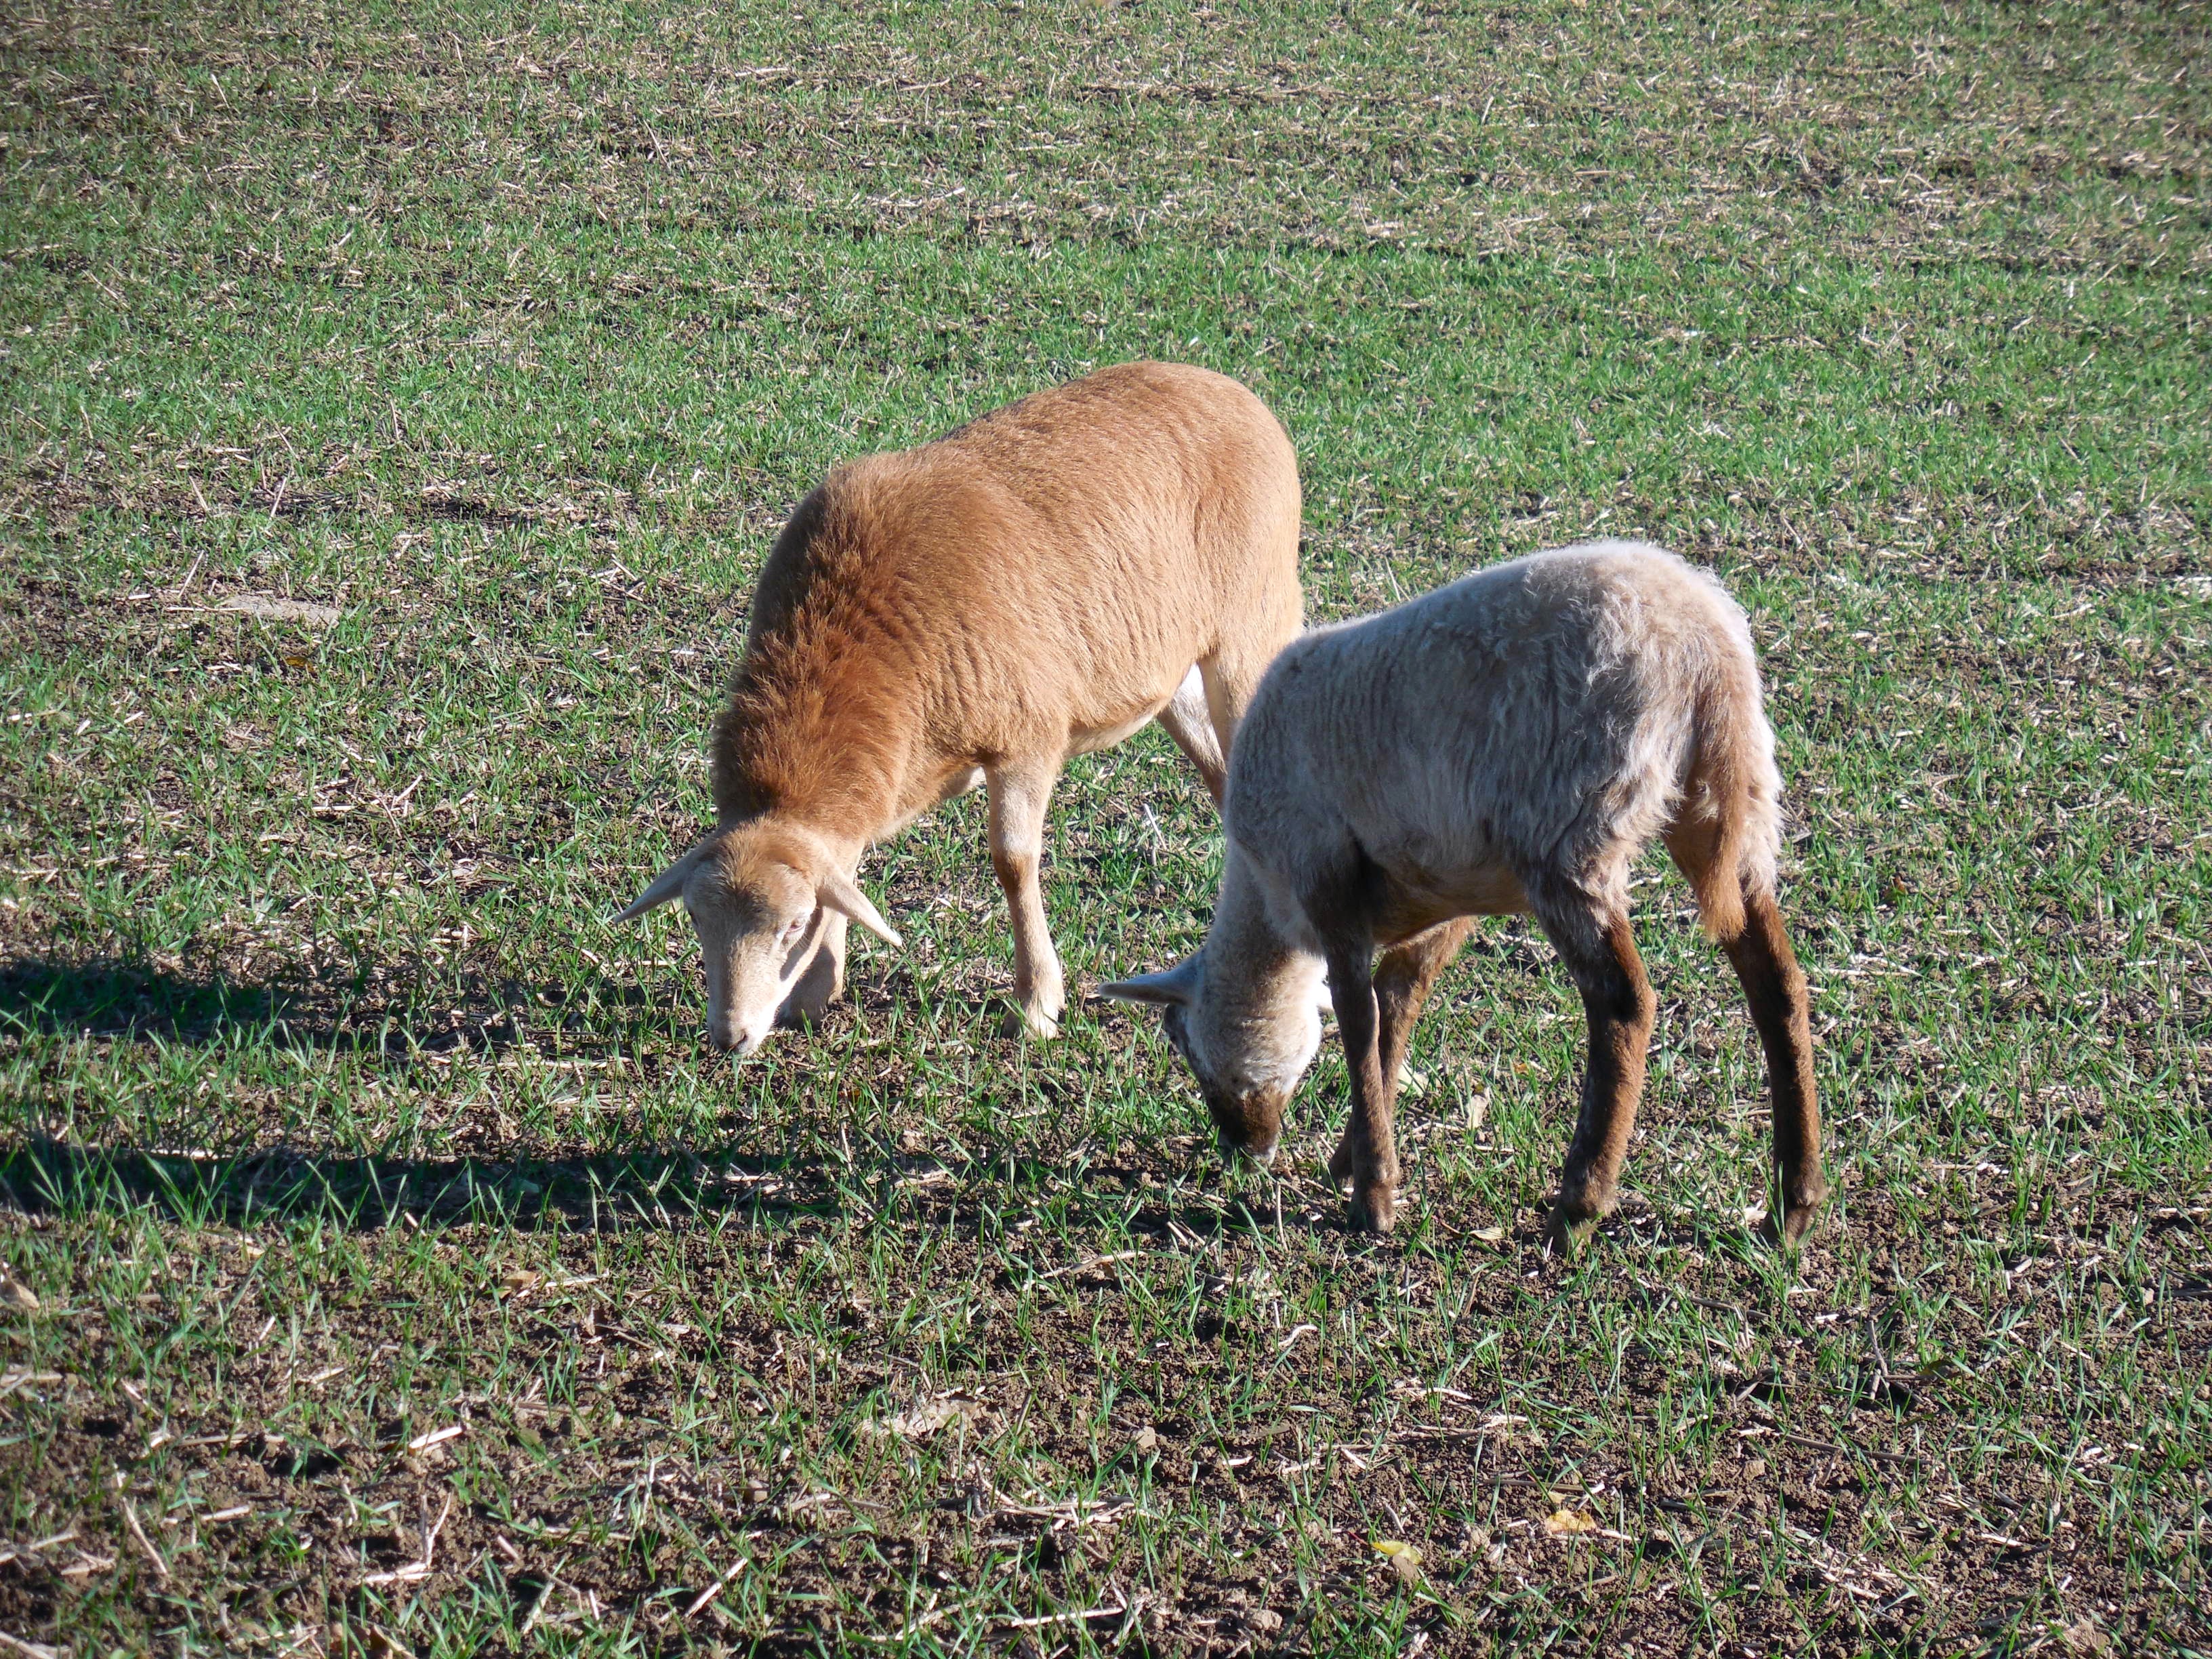
grass, meadow, wildlife, deer, zoo, pasture, grazing, livestock, sheep, eat, wool, fauna, graze, grassland, animals, animal husbandry, lamb and mutton, terrestrial animal